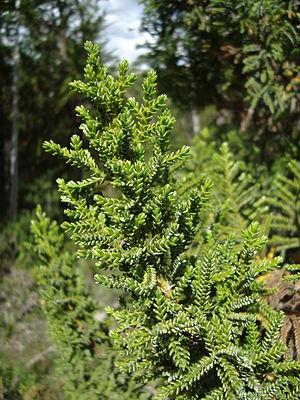
Le Cyprès de las Guaitecas est une espèce de la famille des Cupressaceae. C'est la seule espèce décrite à l'heure actuelle du genre Pilgerodendron.
La province de Río Negro est une province de l'Argentine. Elle est située au sud du pays, en Patagonie. Elle est bordée au nord par la province de La Pampa, à l'est par celle de Buenos Aires, au sud par le Chubut et à l'ouest par le Neuquén et, séparée par la cordillère des Andes, par la République du Chili.
La province de Neuquén est une province d'Argentine, qui se trouve à l'extrémité nord-ouest de la Patagonie argentine. Avec une superficie de 94 378 km², elle est la plus petite province des régions australes du pays. Sa géographie s'abîme sur l'imposante Cordillère des Andes.